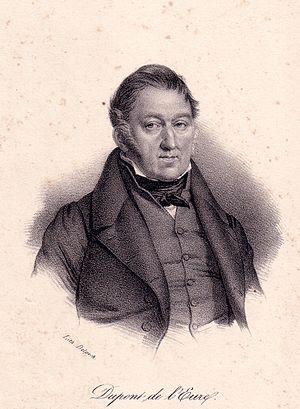
Le Neubourg est une commune française du département de l'Eure, en région Normandie.
Cet article dresse la liste des chefs du gouvernement français depuis 1598.
Cet article liste les coprinces d'Andorre.